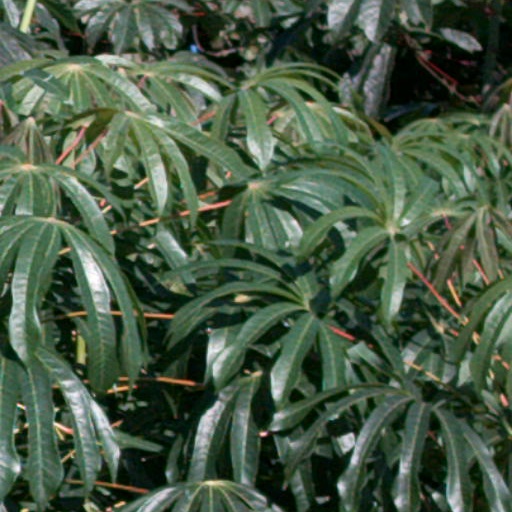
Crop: cassava